Shamrock

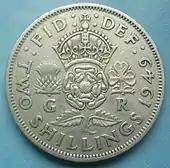
British two-shilling coin (1949)

"The drowning of the shamrock" by no means implies it was necessary to get drunk in doing so. At the end of the day the shamrock which has been worn in the coat or the hat is removed and put into the final glass of grog or tumbler of punch; and when the health has been drunk or the toast honoured, the shamrock should be picked out from the bottom of the glass and thrown over the left shoulder.The shamrock is still chiefly associated with Saint Patrick's Day, which has become the Irish national holiday, and is observed with parades and celebrations worldwide. The custom of wearing shamrock on the day is still observed and depictions of shamrocks are habitually seen during the celebrations.